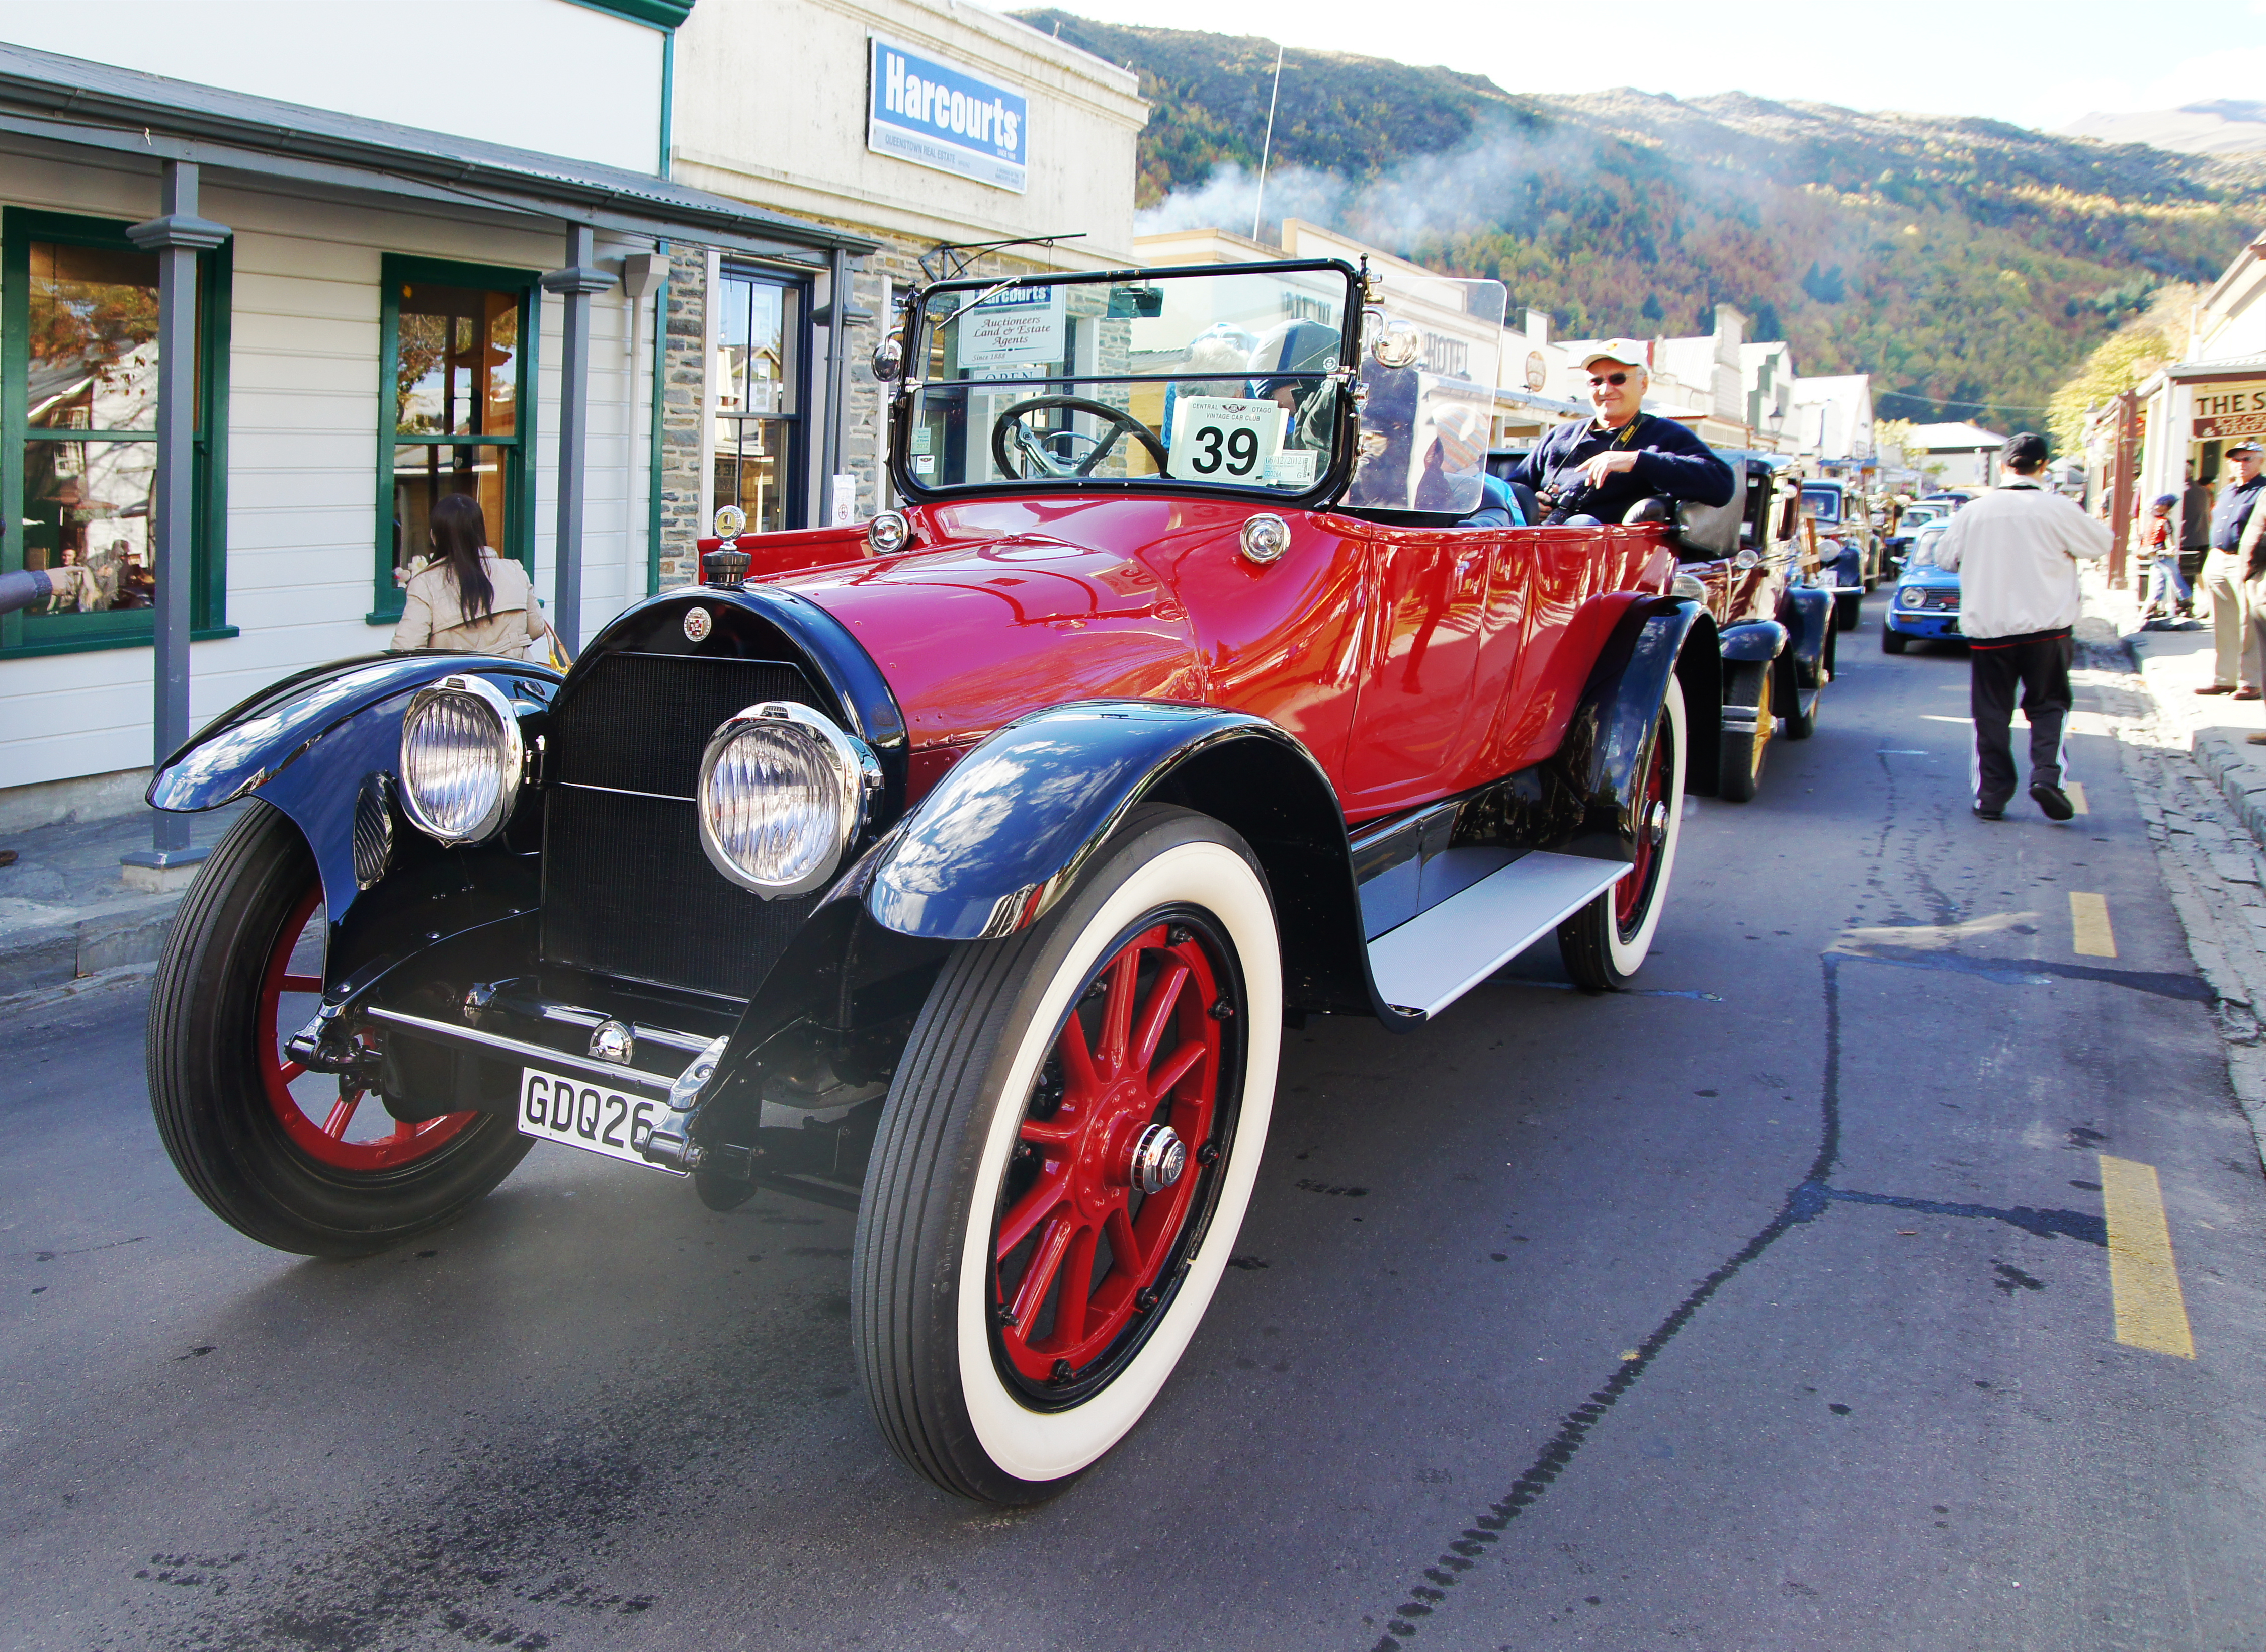
car, vehicle, sports car, motor vehicle, vintage car, race car, cars, classic, convertible, cadillac, carshow, classiccars, vintagecars, autoshows, carparade, vintangecarclubs, carsrestored, arrowtownold, antique car, redcadillac, land vehicle, touring car, automobile make, luxury vehicle